Trams in Europe

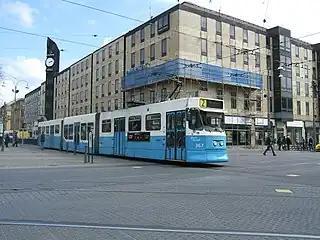
An M31 tram running in central Gothenburg.

There are currently three tram systems in Latvia, with six lines in Riga (start in 1882), with five lines in Daugavpils (start in 1946) and one line in Liepāja since 1899.